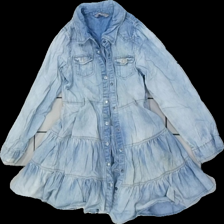
View: front
Type: Dress
Category: Children
Brand: Lindex
Colors: Blue
Material: 100% cotton
Cut: Regular
Size: 116
Season: All
Stains: Major
Damage: flera fläckar
Price range: <50
Recommended usage: Export